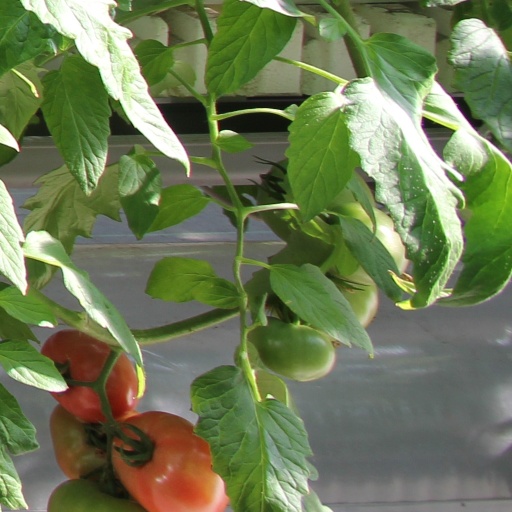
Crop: tomato